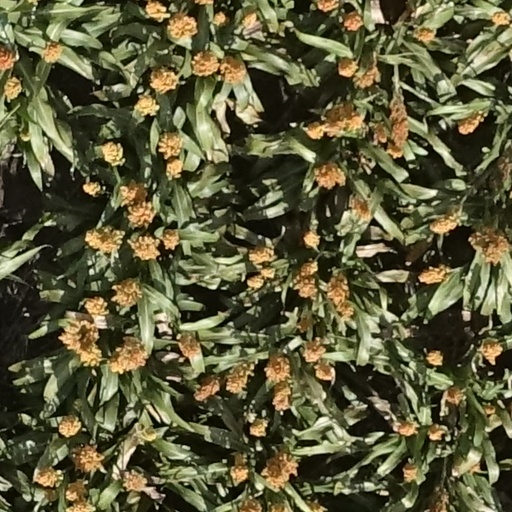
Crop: sorghum